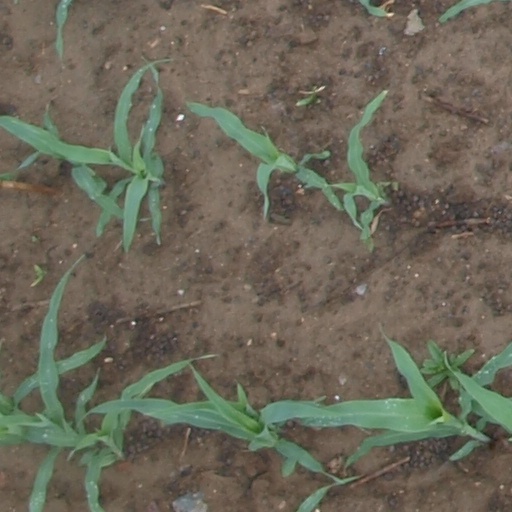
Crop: maize; corn